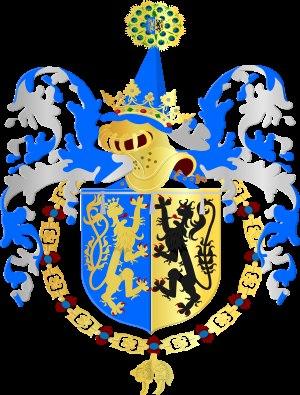
Adolphe d'Egmont, né à Grave le 12 février 1438, mort à Tournai le 22 juillet 1477, fut duc de Gueldre et comte de Zutphen de 1465 à 1471. Il était fils d'Arnold d'Egmont, duc de Gueldre et de Catherine de Clèves.